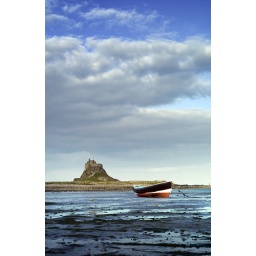
A simple image of Lindisfarne harbour with the castle in the background. The sky and boat giving some vibrant colour.